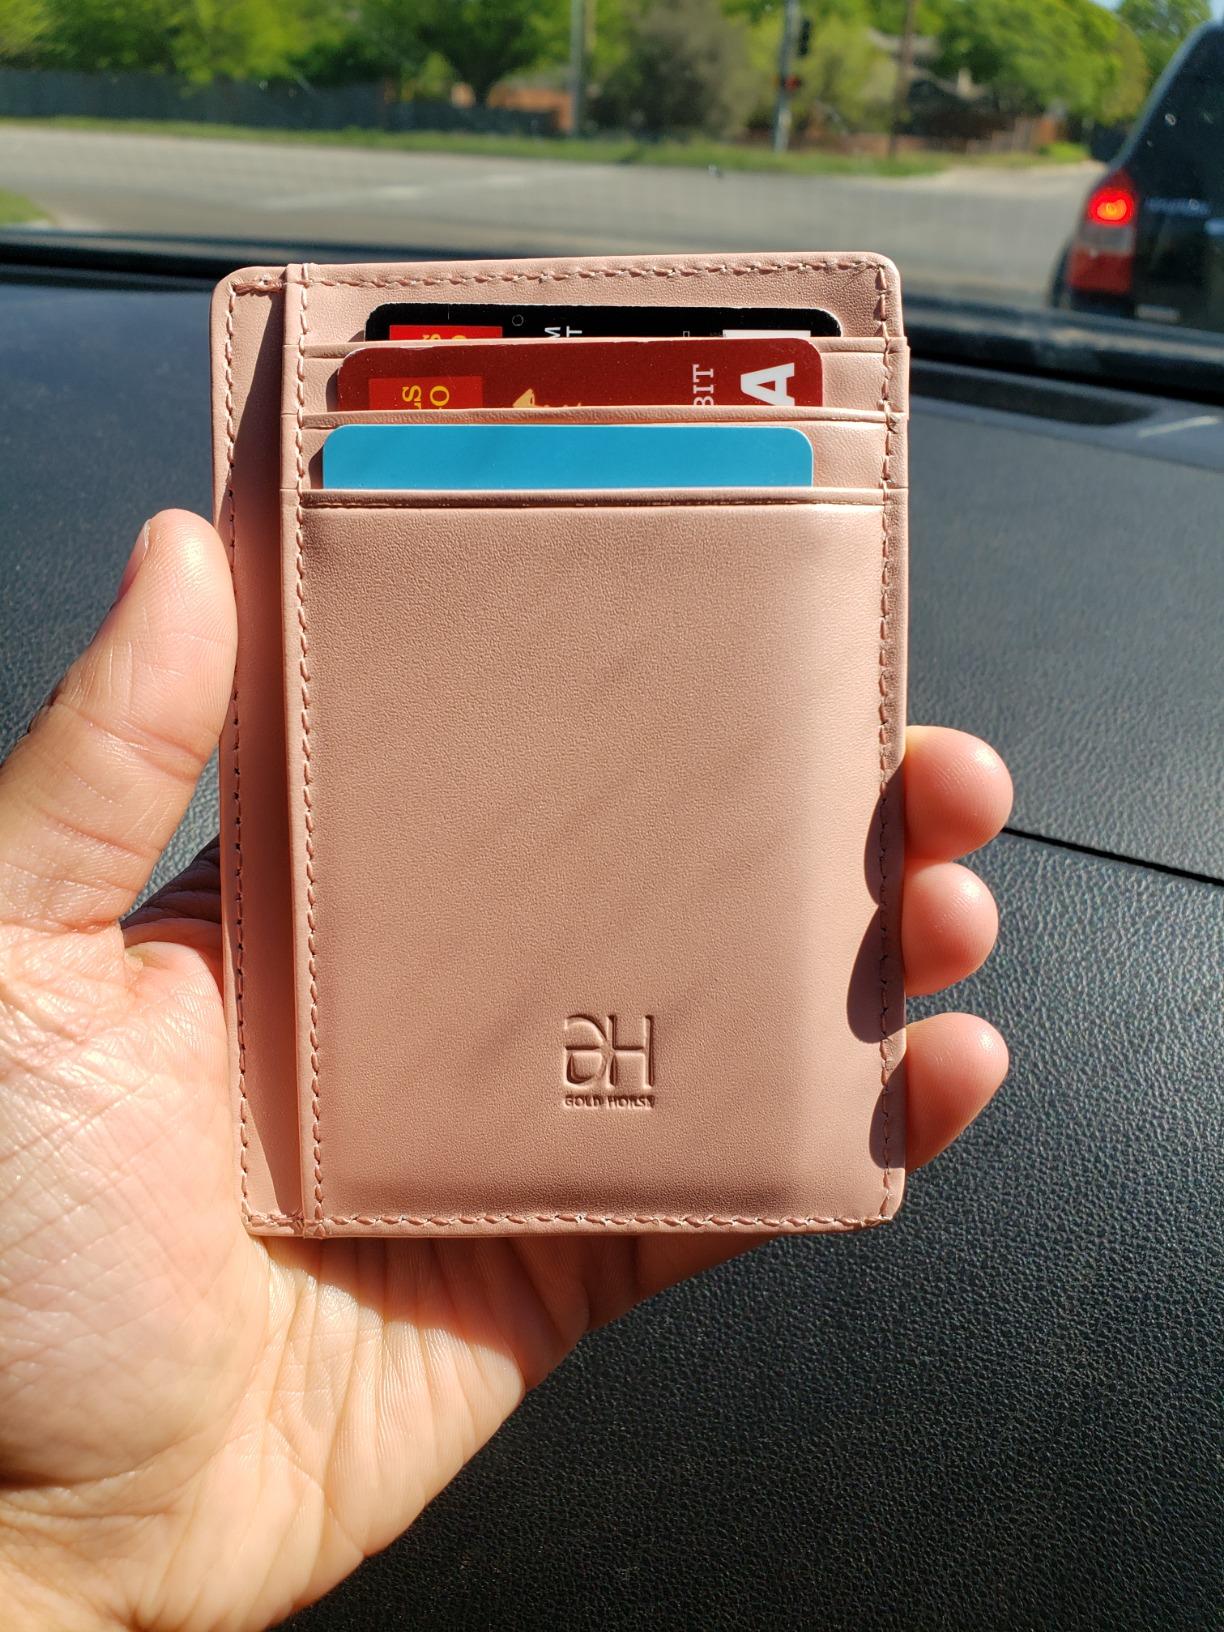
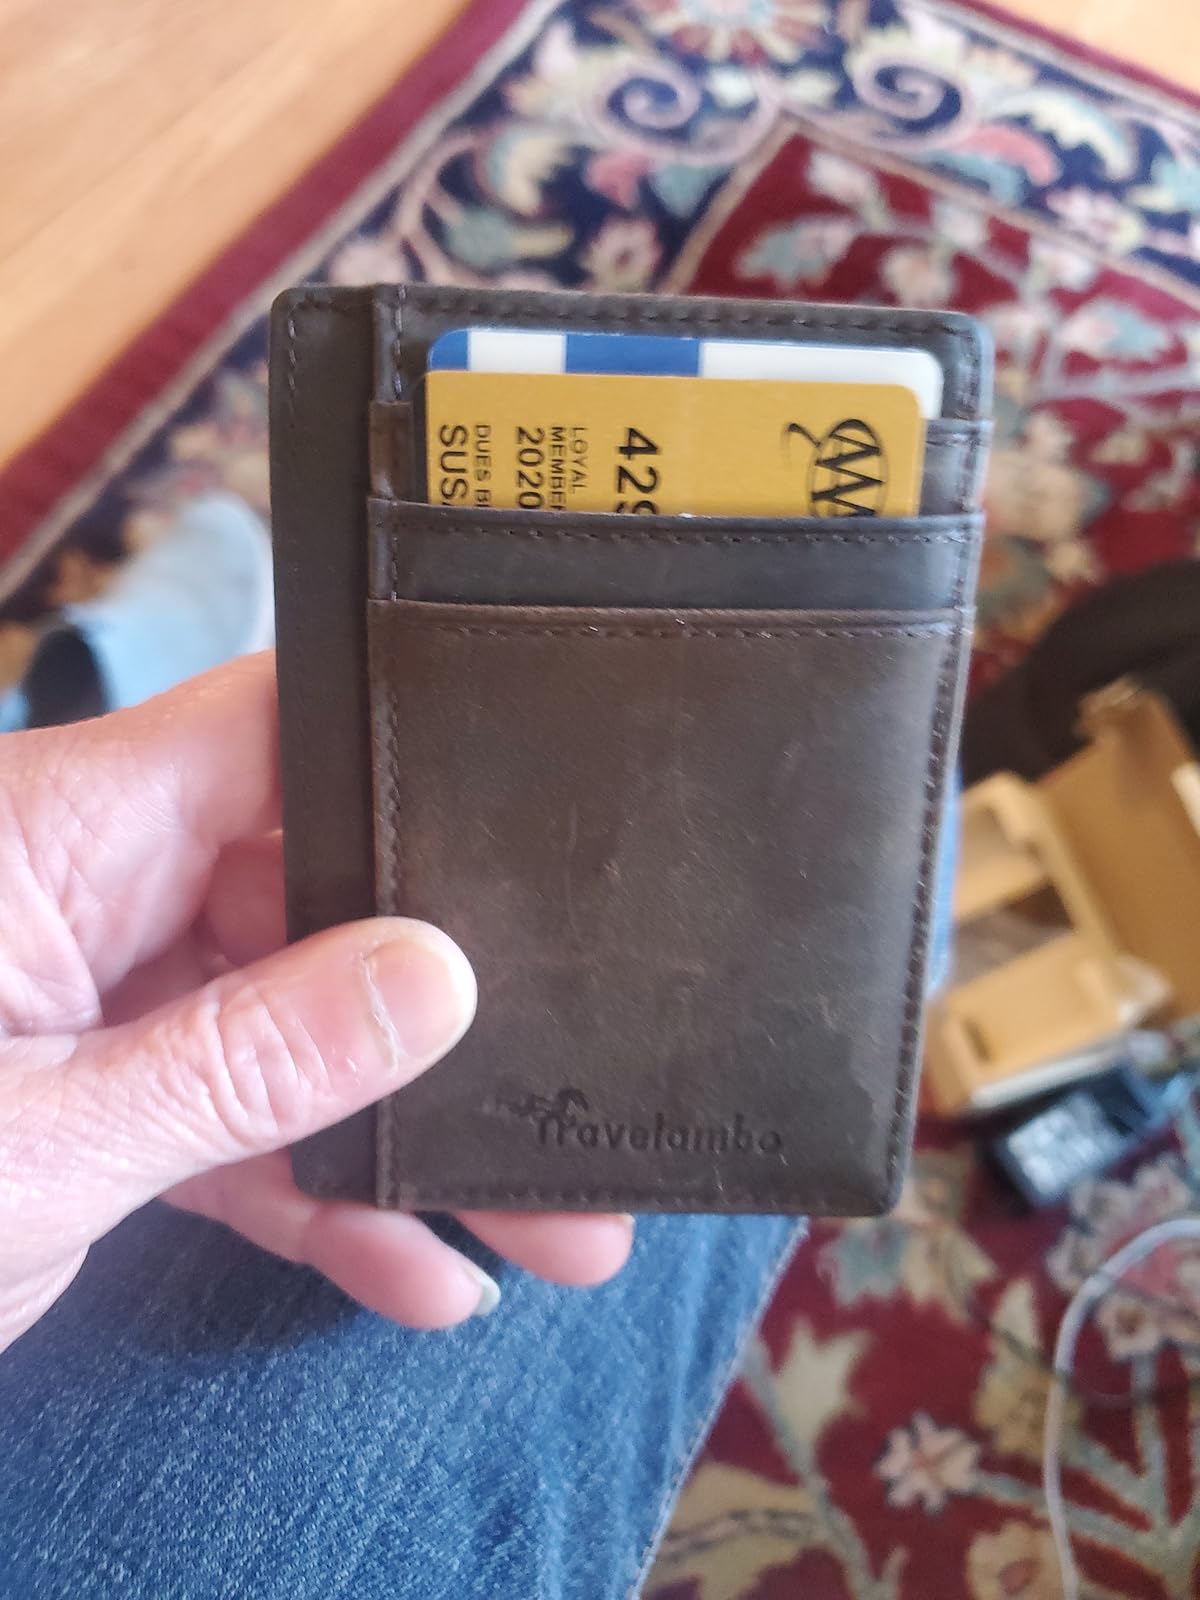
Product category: accessories_wallet
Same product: no